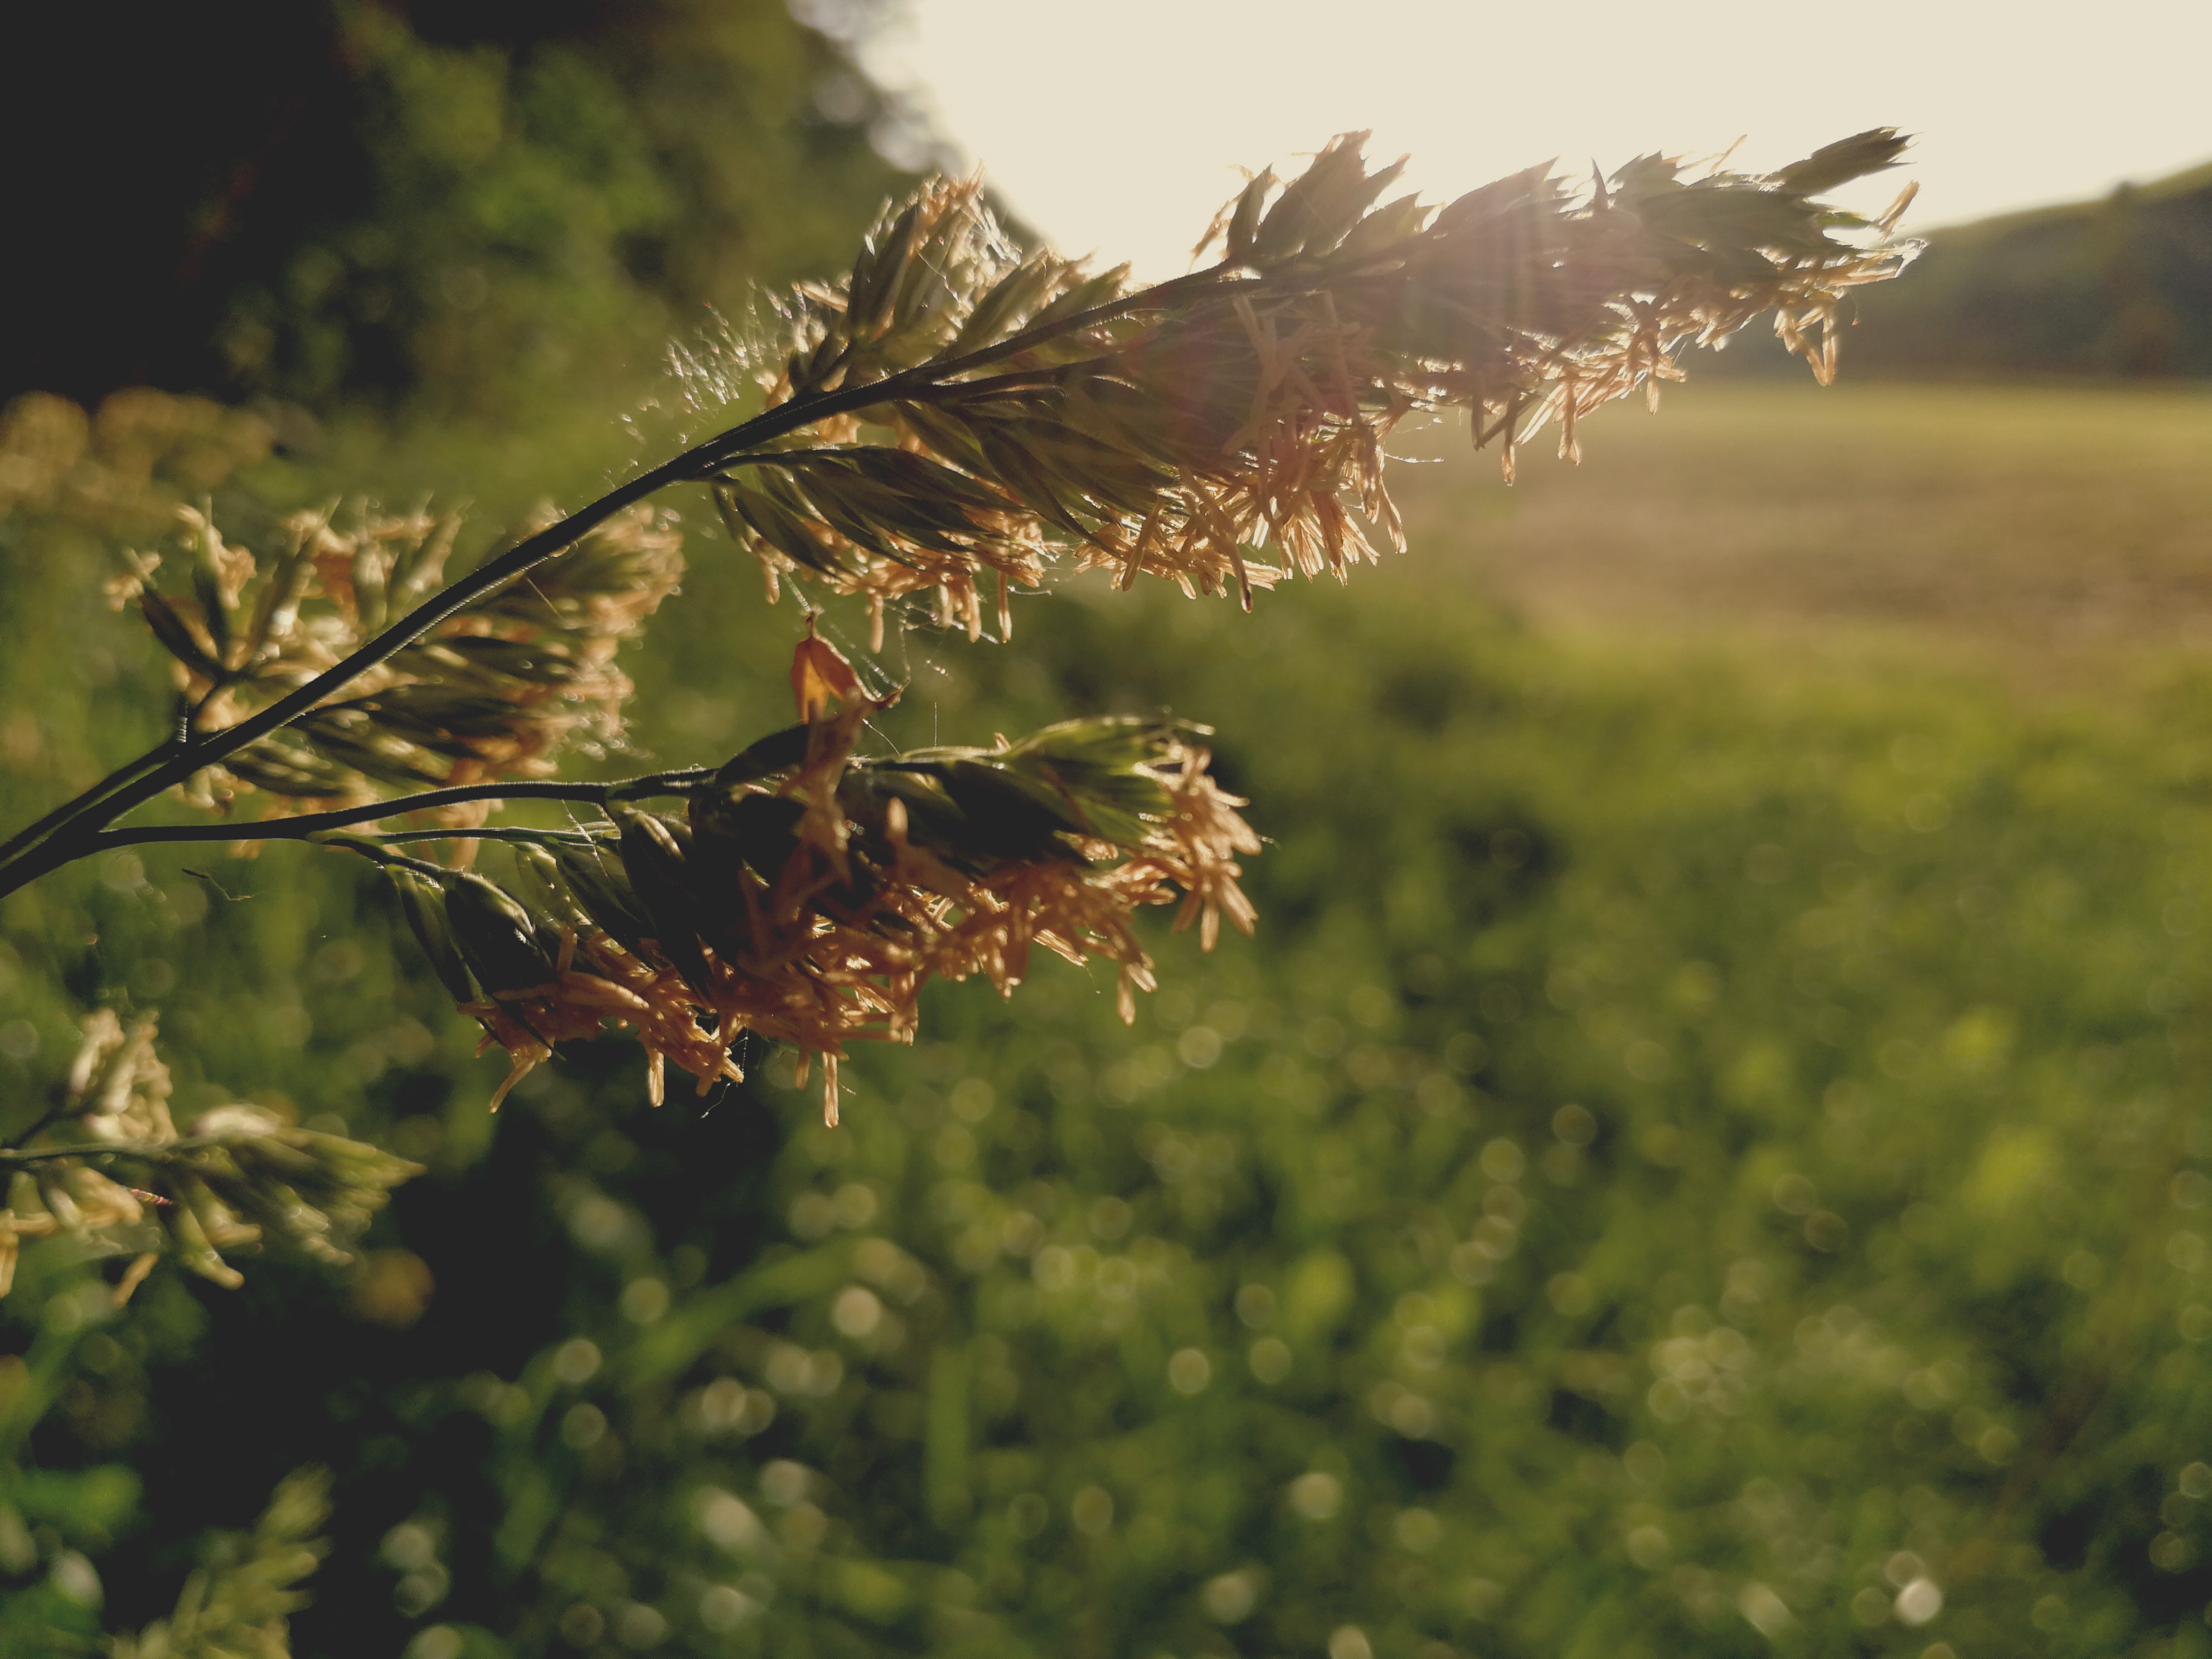
nature, grass, leaf, plant, grass family, morning, branch, tree, sunlight, flower, twig, photography, macro photography, field, plant stem, wind, grassland